Dan Armstrong

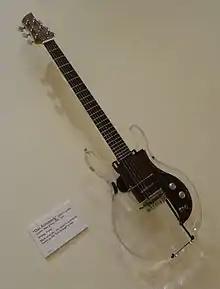
Dan Armstrong Ampeg era "see-through" guitar, in the Phoenix Musical Instrument Museum.

Armstrong was born in Pittsburgh, Pennsylvania. He started playing the guitar at age 11, and moved to New York in the early 1960s in order to work as a studio musician and guitar repairman. In 1965 he opened his own guitar repair shop, 'Dan Armstrong's Guitar Service', on West 48th Street. The building was razed in 1968, and Armstrong relocated his shop, renamed 'Dan Armstrong Guitars', to 500 Laguardia Place in Greenwich Village.